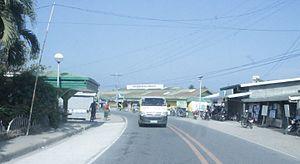
Mansalay est une municipalité de la province du Mindoro oriental, aux Philippines.